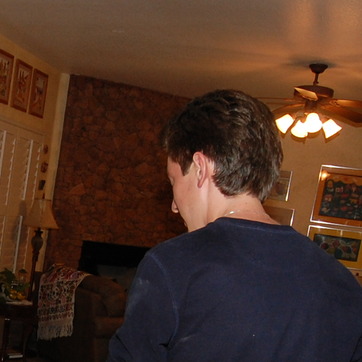
Material: skin